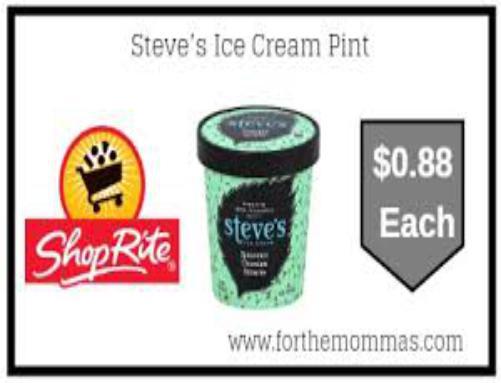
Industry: Food